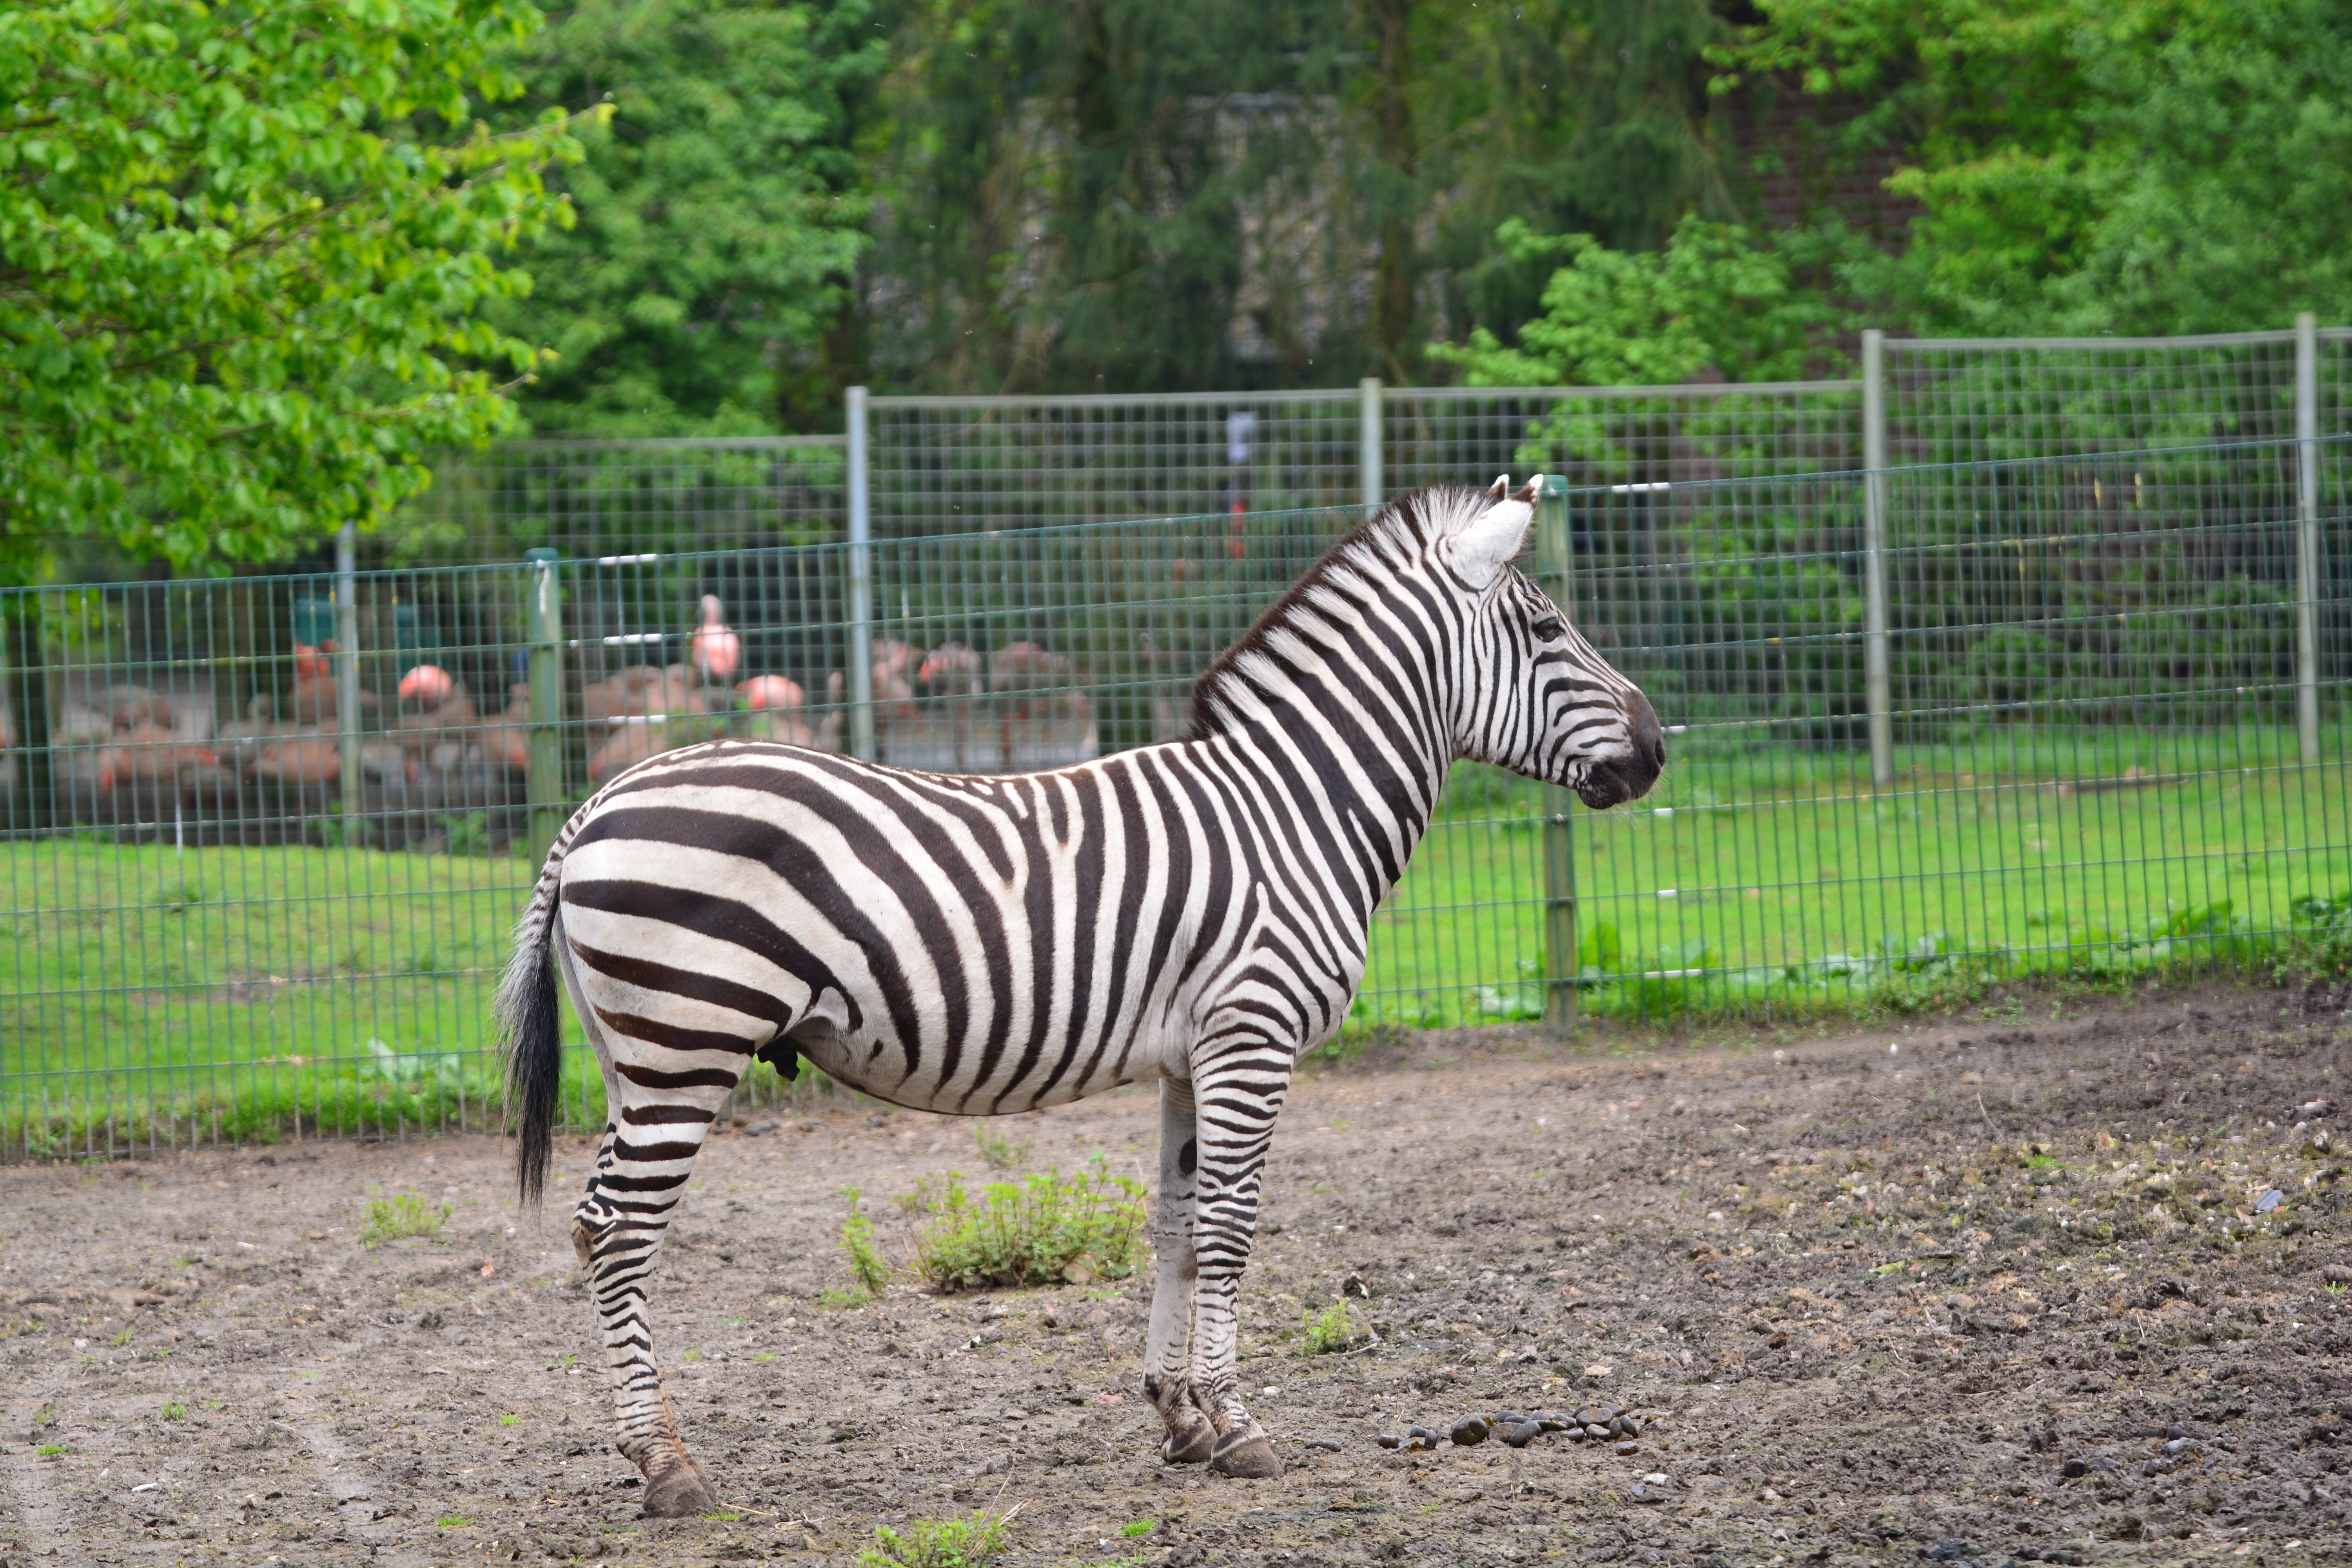
black and white, animal, wildlife, zoo, mammal, fauna, zebra, wild animal, drawing, animals, stripes, zebra crossing, horse like mammal